Then Came You (2020 film)

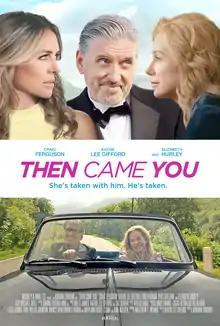
Theatrical release poster

Then Came You is a 2020 American romantic comedy film directed by Adriana Trigiani, from a screenplay by Kathie Lee Gifford. It stars Craig Ferguson, Gifford, Ford Kiernan, Phyllida Law and Elizabeth Hurley.